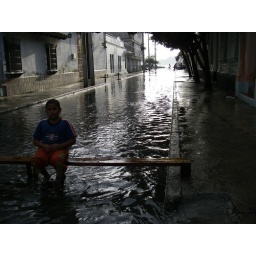
how to cross the street in santa marta, colombia